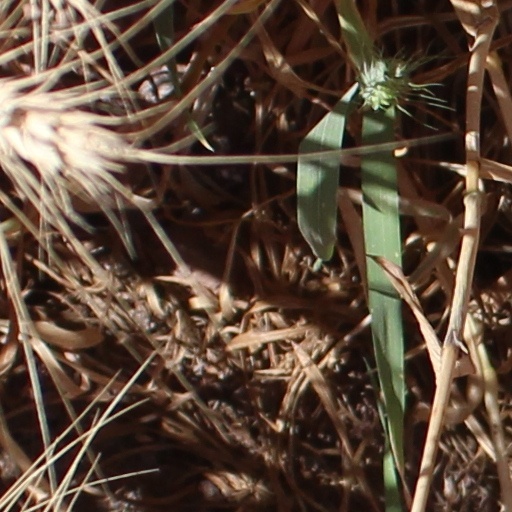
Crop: wheat